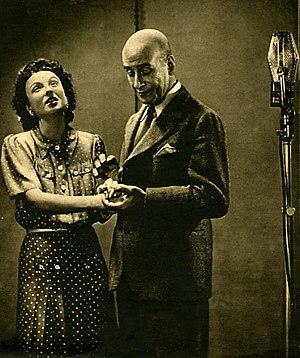
Lamberto Picasso, né à La Spezia le 21 octobre 1880 et mort à Rome le 17 septembre 1962 est un acteur et scénariste italien.